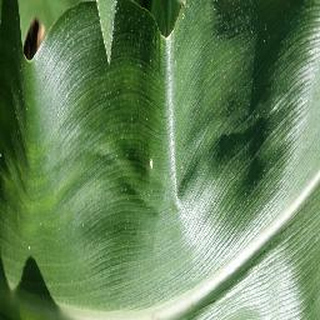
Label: healthy_corn